Sky position (RA, Dec in degrees): 171.973, 10.362
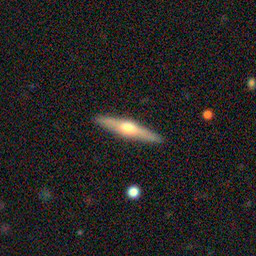
Galaxy morphology: Edge-on Galaxies with Bulge